Peter Renkens

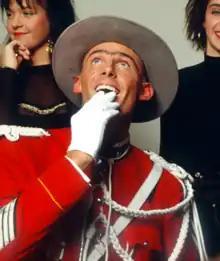
Renkens in 1989 as member of the Confetti's

Peter Renkens (28 July 1967 – 14 February 2023) was a Belgian singer. He was the frontman of Confetti's.